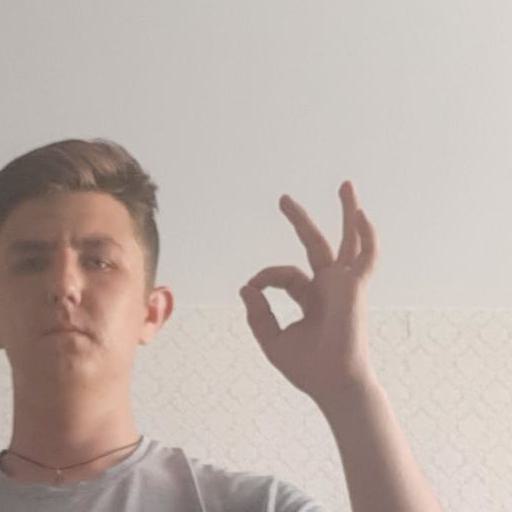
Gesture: ok